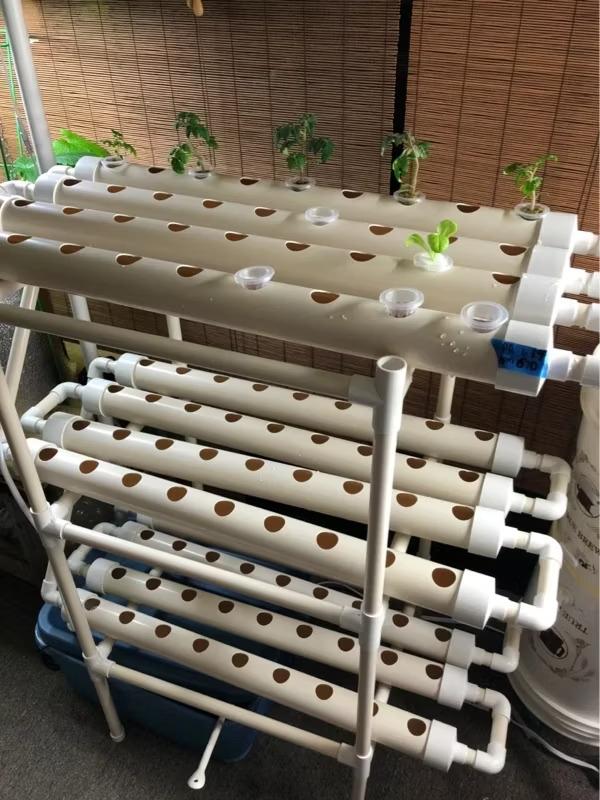
Mfumo wa kilimo cha haidroponiki unaotumia mabomba meupe ya plastiki yenye mashimo kwa ajili ya kupandia mimea. Mimea michache tayari imepandwa juu na mfumo huu huwezesha ukuaji wa mimea bila kutumia udongo. Huwa inatumia maji iliyojaa virutubisho.